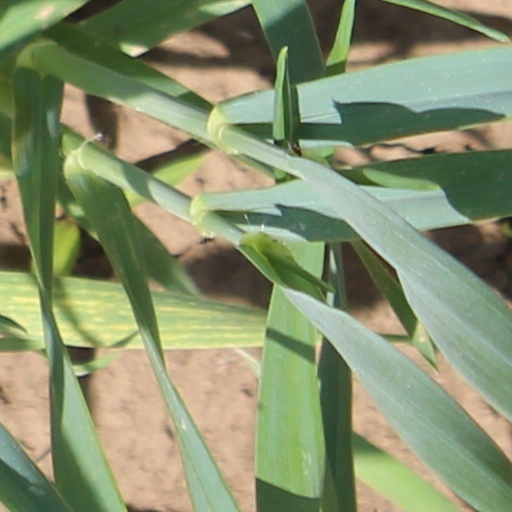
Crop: wheat